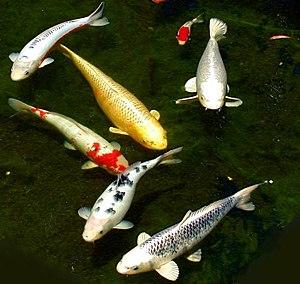
La carpe koï ou carpe d'ornement est un poisson appartenant à une des variétés ornementales de la carpe commune. Aujourd'hui prisée dans le monde entier, le développement de carpes ornementales est initialement apparu en Chine, en Corée, au Japon et au Vietnam. Ce poisson d'eau douce a été obtenu à partir de croisements entre individus sélectionnés de la Carpe commune qui vivait à l'origine dans les étangs servant de réservoirs aux rizières. Essentiellement végétarienne, cette carpe n'est pas un prédateur malgré sa grande taille. Ces poissons arborent diverses couleurs : rouge, blanc, jaune, noir, etc. Certaines variétés colorées sont très prisées par les collectionneurs et atteignent des prix énormes alors qu'elles ne sont encore âgées que d'environ deux ans. En Asie du Sud-Est, les koïs sont considérées comme un symbole d'amour et de virilité.
Un animal domestique est un animal appartenant à « une espèce qui a fait l’objet d’une pression de sélection continue et constante. Ceci a permis la formation d’un groupe d’animaux qui a acquis des caractères stables, génétiquement héritables ».
Le syndrome de domestication fait référence à un ensemble de traits morphologiques, physiologiques et comportementaux héréditaires présents dans un ensemble d'espèces domestiquées mais absents chez leurs variantes sauvages respectives.
Cyprinus carpio carpio, est une sous-espèce issue d'élevages de la forme sauvage qui est la carpe commune qui vit généralement dans les étangs. Cette carpe a été élevée au départ par des moines pour sa chair. Selon les formes sélectionnées en élevage elle est appelée carpe miroir ou carpe cuir.